Starlite Terrace

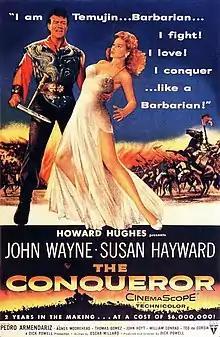
"The Conqueror", (1956); the exterior shooting took place near the Nevada Test Site about 65 miles (105 km) northwest of the city of Las Vegas.

The Iraq War forms the contemporary historical background of the third story. It depicts Gary, an unsuccessful drummer and member of the Christian fundamentalist community "Keepers of the Flame". Influenced by the drug and hippie culture of the 1960s, he wants to rebuild his guilt-ridden life and seeks forgiveness from a young actress with whom he has newly fallen in love. He conquers his fractious temper with marijuana, his tendency to violent outbursts with a gun he secretly carries in his pocket. With his stories about the music scene of the sixties, he lures the narrator on a car trip to Laurel Canyon. As they drive by the homes of legends like Joni Mitchell, Frank Zappa and John Mayall, Gary describes episodes from his life. The bright beginning as drummer with The Turtles and the marriage with a Beatles groupie were followed by his exit from the band shortly before their hit "Happy Together", his divorce and a steady descent into depression:"Forty days of flood — that's what your Armenian buddy was describing. You know, sometimes I have the feeling I've been up to my neck in water for forty years. Always close to drowning. Never having firm ground under my feet... I'm fifty years old, man! And what do I have to show for it? Zilch."With the narrator as listener, Gary confesses his misconduct and transgressions with women and family. The destination of the car ride turns out to be a party in the Hollywood Hills, where he expects to join up with the woman he longs to start over with. The narrator witnesses Gary mingling with the guests, wandering through the backyard in the pouring rain, a gun at the ready. The final image shows him at the bottom of a gazebo, drawn to an open fire, reaching into it with his hands. The motif of hand-clasped burning logs alludes to the beginning of the narrative, when the Armenian Ara recalls his first film experience among friends: a 50s low budget swords-and-sandals movie, centered around the biblical Flood, tells of a man, Ur, a contemporary of Noah's, and his love for his wife. After an encounter with a magician, Ur's wife is transformed and smuggled into the saving ark. During the ordeal in the fiery floods, Ur clings to the exterior planks of the ark. Through a crevice, the couple is able to hold contact, never taking their eyes off one another.